Lava (2014 film)

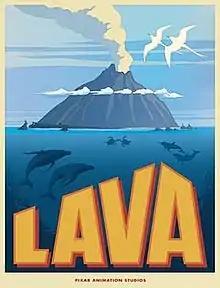

Lava is a 2014 American animated musical short film produced by Pixar Animation Studios. Directed and written by James Ford Murphy and produced by Andrea Warren, it premiered at the Hiroshima International Animation Festival on June 14, 2014, and was theatrically released alongside Pixar's "Inside Out", on June 19, 2015.